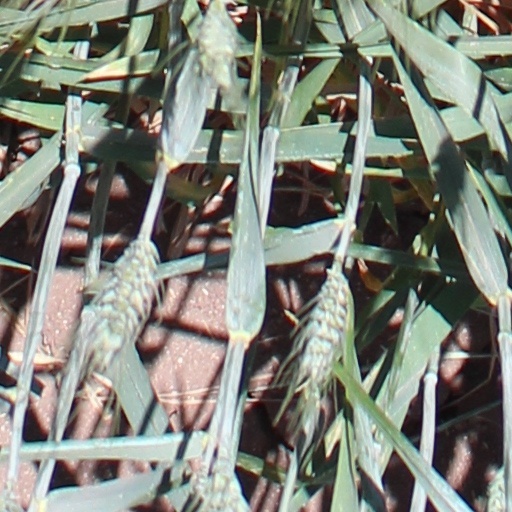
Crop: wheat